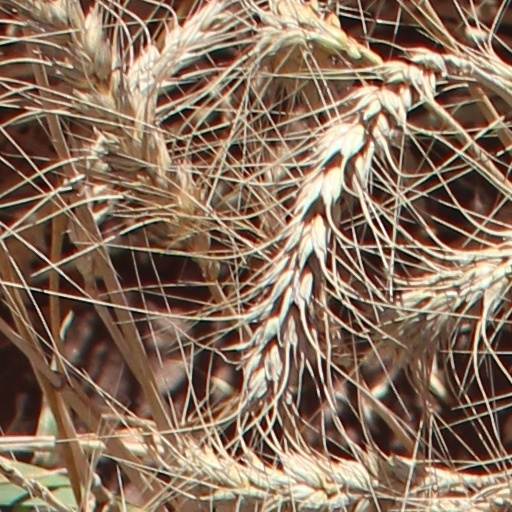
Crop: wheat